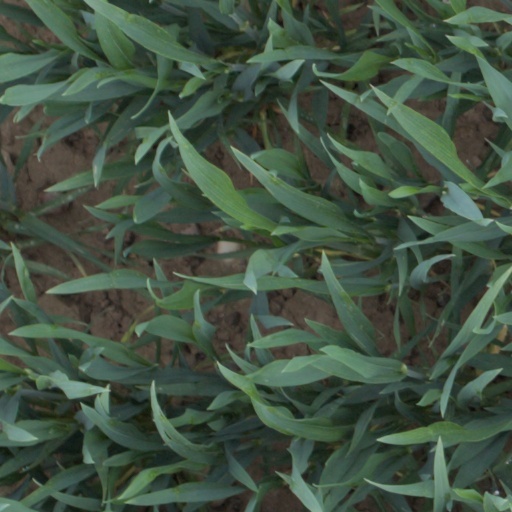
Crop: wheat